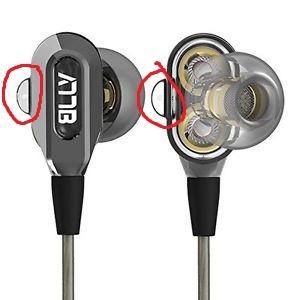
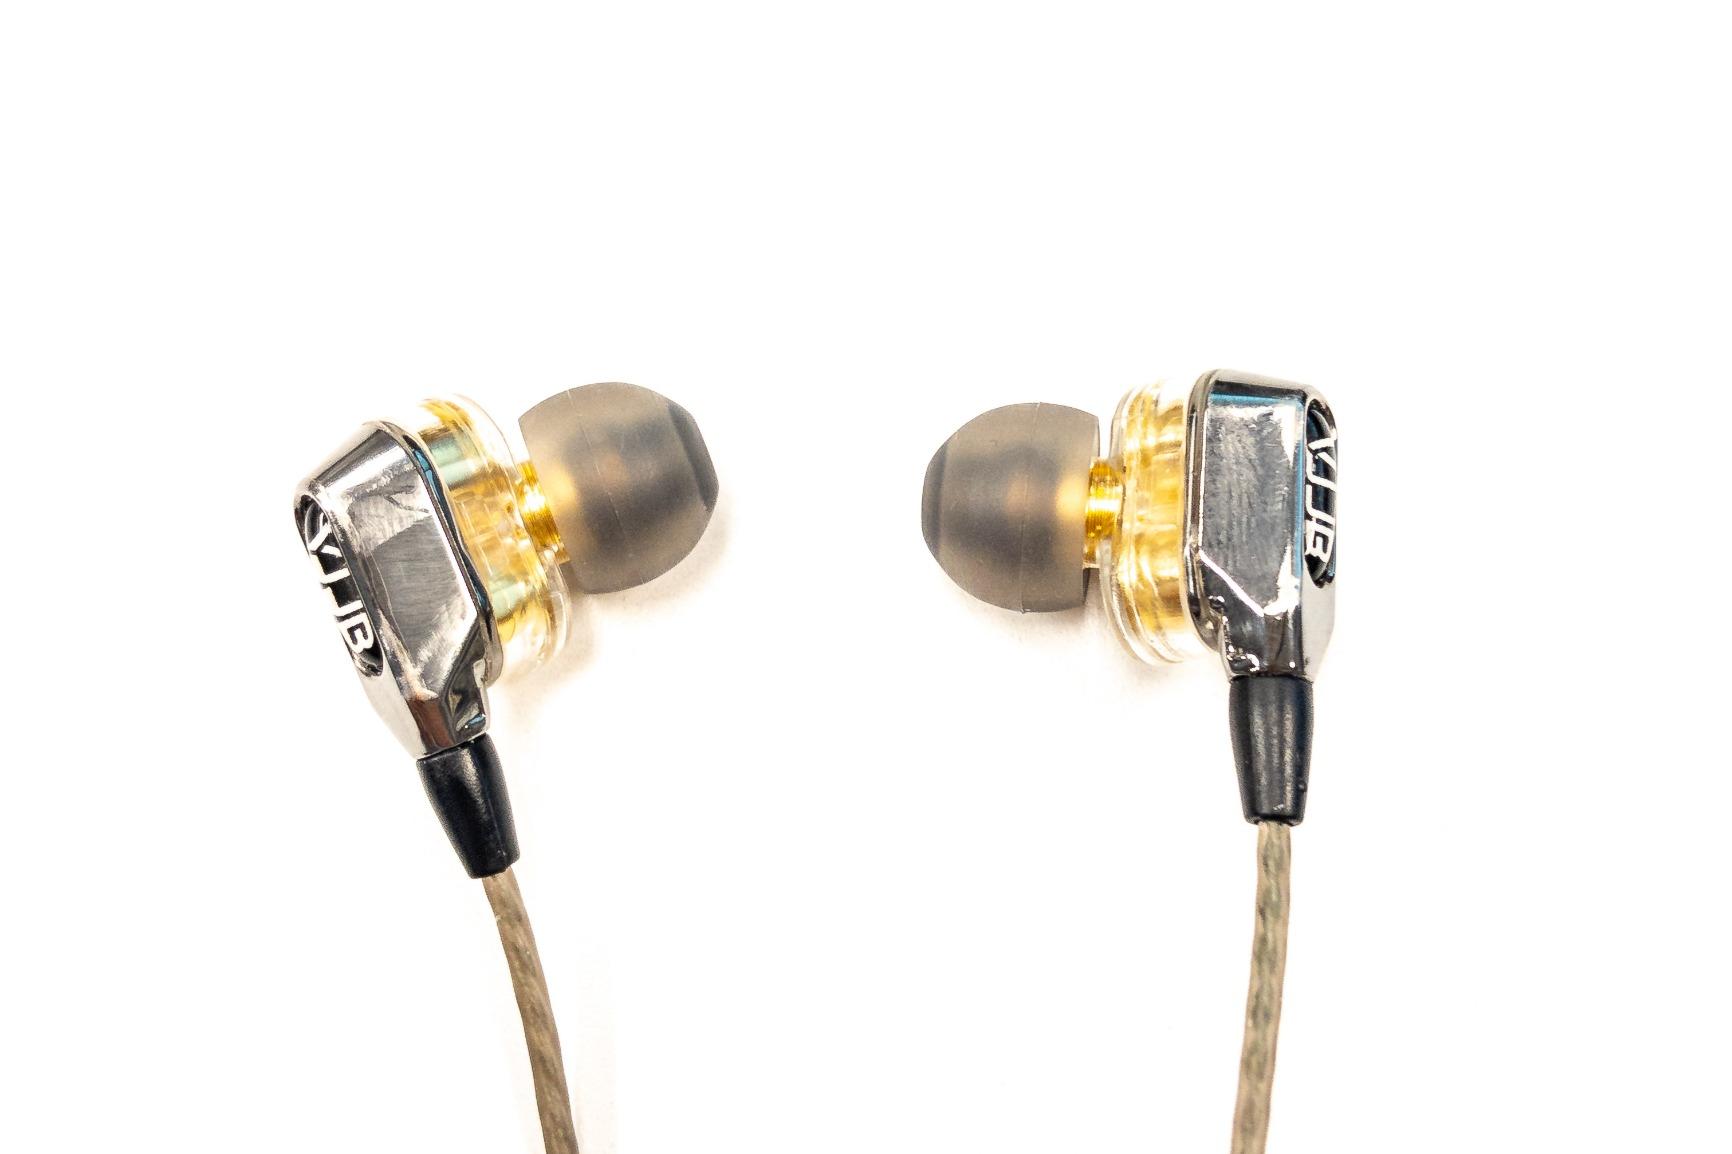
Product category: headphones
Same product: yes